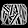
Label: Bag